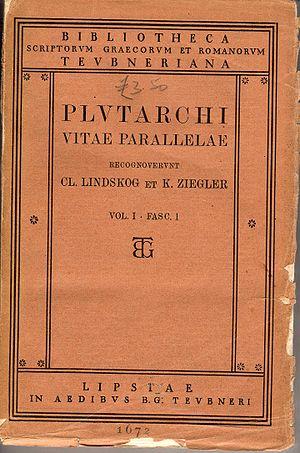
La Bibliotheca Teubneriana, ou éditions Teubner, est la collection moderne la plus complète jamais publiée de la littérature de l'Antiquité classique gréco-romaine. Elle existe depuis 1849, date à laquelle Benedictus Gotthelf Teubner l'a fait paraître à Leipzig au sein de sa maison d'édition. La série, dont le nom complet est Bibliotheca Scriptorum Graecorum et Romanorum Teubneriana se compose d'éditions critiques par des chercheurs de premier plan, présentant toujours un apparat critique en fin de page, bien que durant le XIXᵉ siècle, certaines editiones minores aient été publiées sans apparat critique ou avec un appendice textuel abrégé.